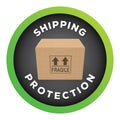
Shipping & Package Protection
Protect your order from damage, loss, or theft during shipping.
Brand: Something Fawn
Category: Product Add-Ons